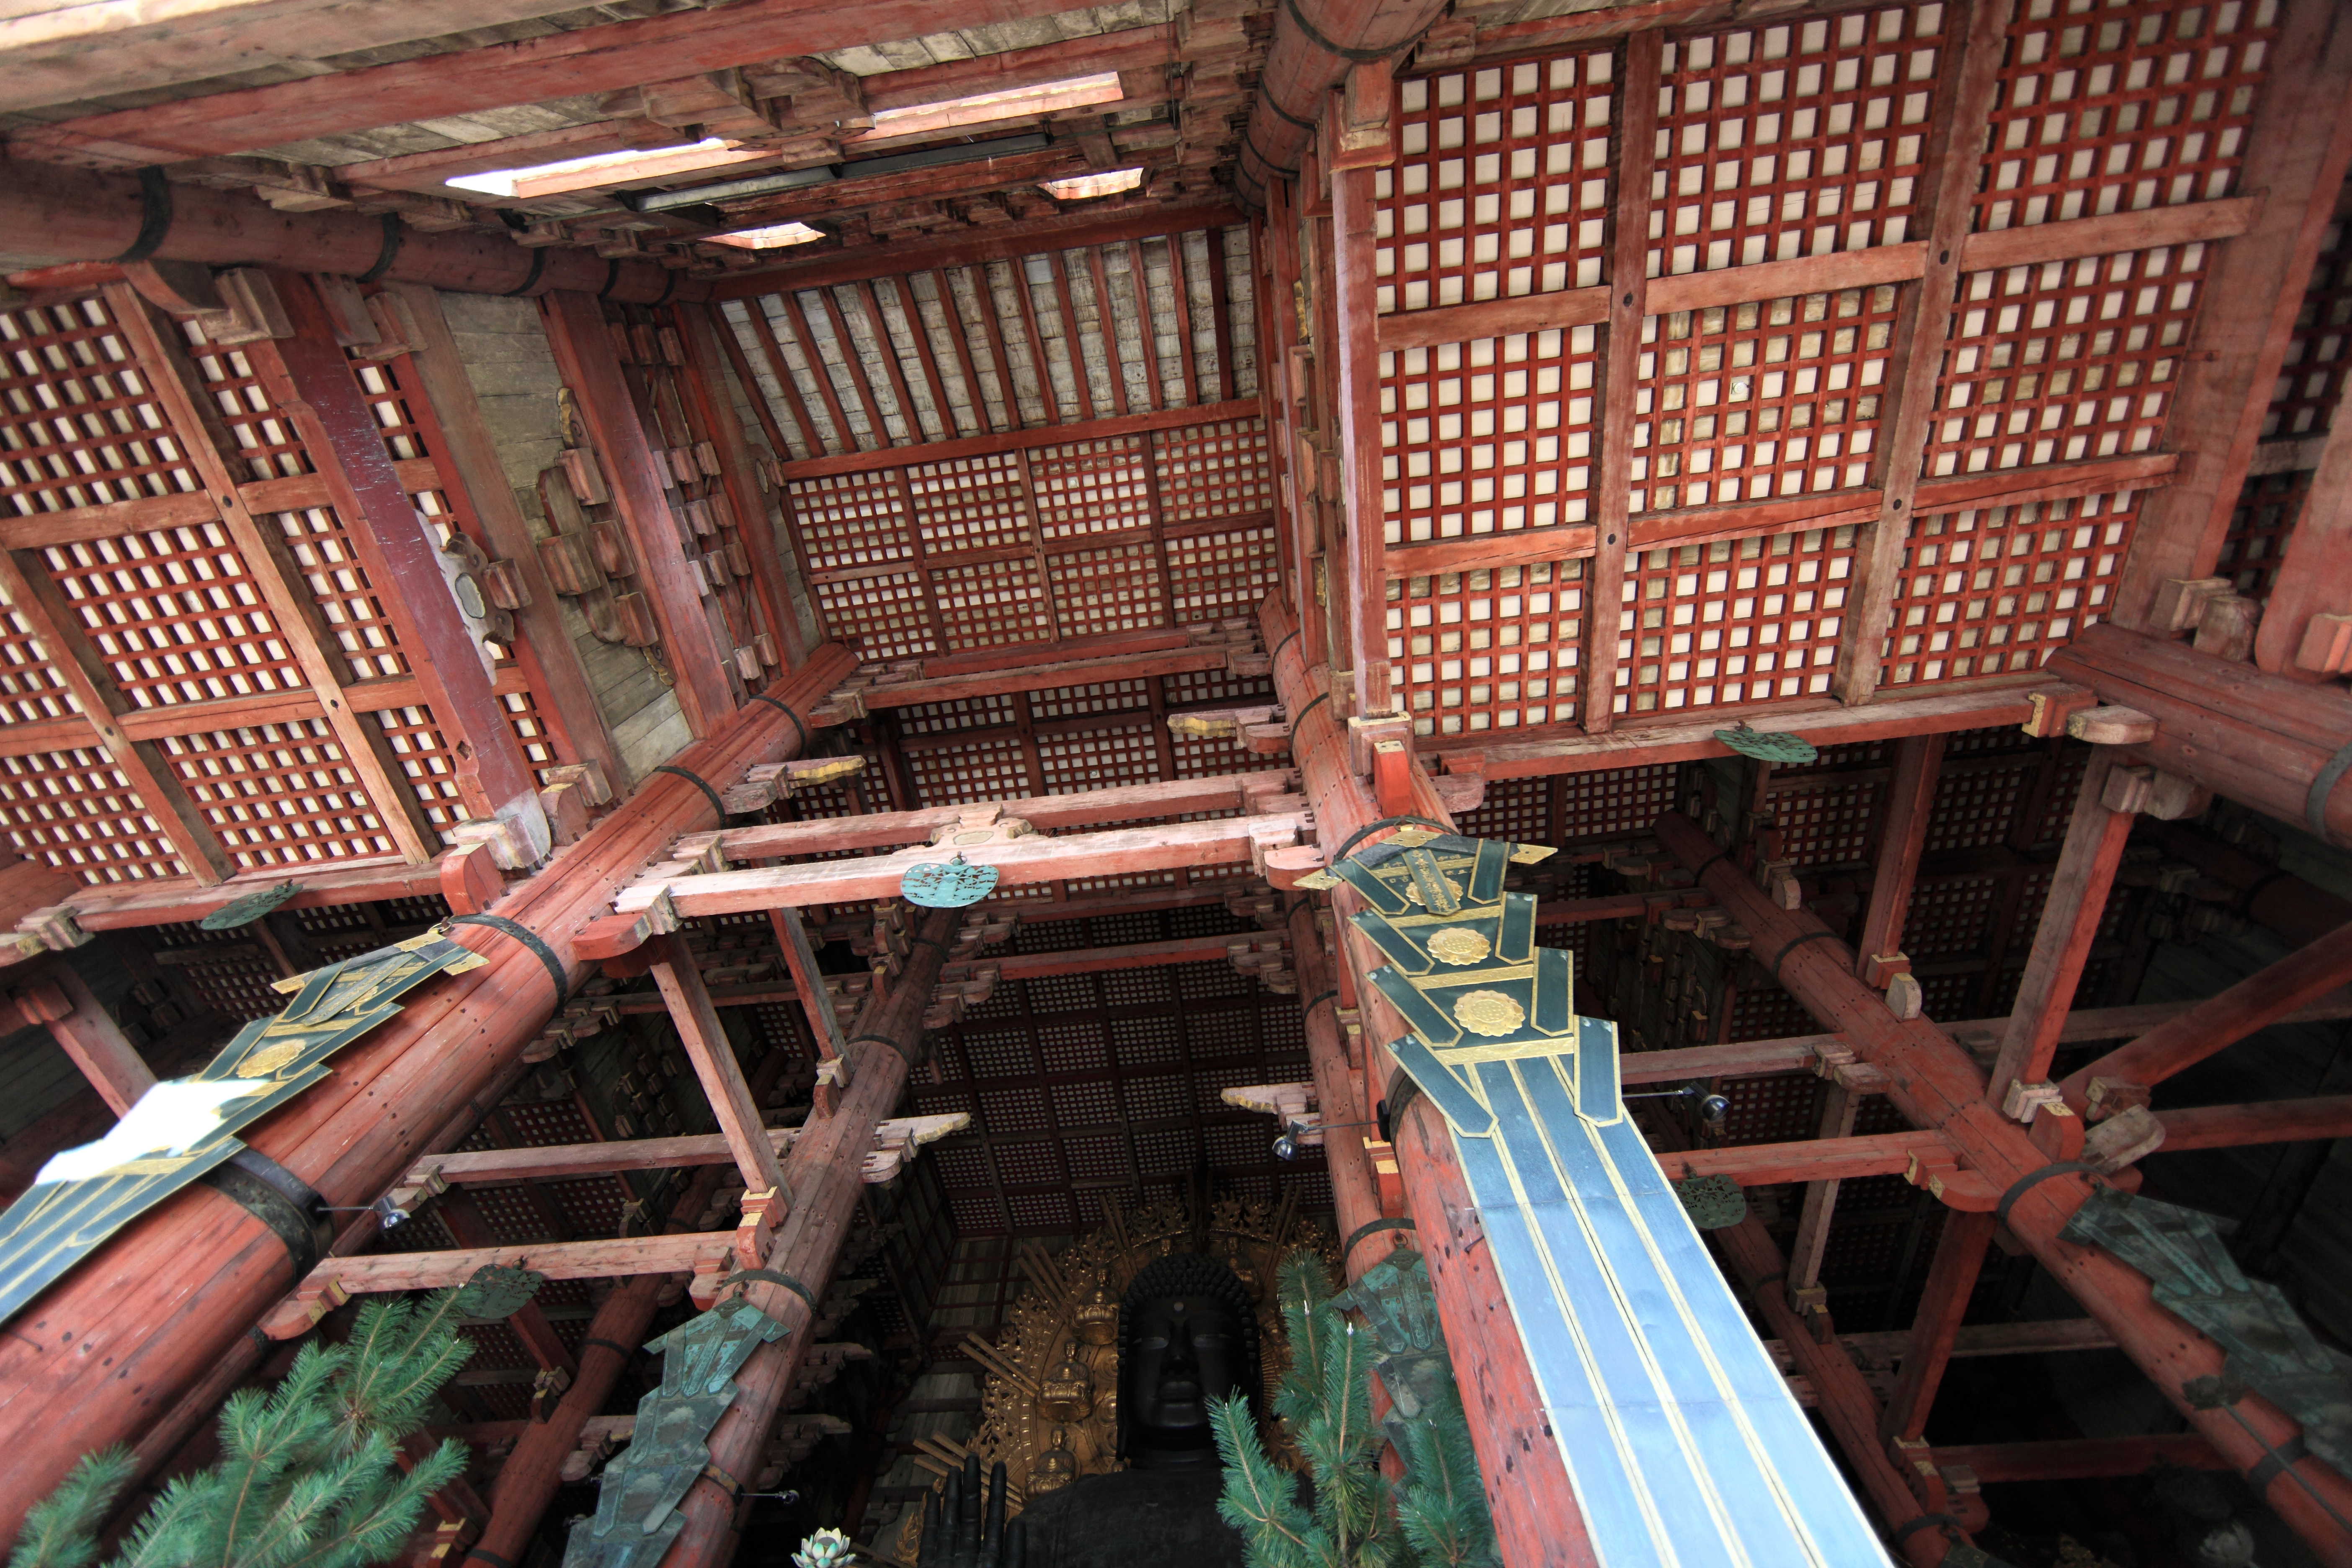
architecture, wood, roof, shed, beam, high, temple, nara, 5d, hires, todaiji, markii, hi, res, resolution, tohdaiji, bigbuddha, greatbuddha, buddhahall, outdoor structure